Grzegorz Sandomierski

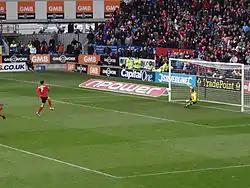
Sandomierski playing for Blackburn Rovers

On 31 August 2012, Sandomierski signed on a season long loan with Blackburn Rovers with a view to signing long-term.